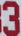
Number: 3